.45 Colt

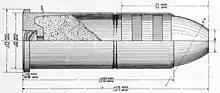
Diagram of .45 Colt U.S. Army "ball cartridge" for Army M1909 revolver, with dimensions in inches.

The .45 Colt was a joint development between Colt's Patent Firearms Manufacturing Company (now known as Colt's Manufacturing Company), of Hartford, Connecticut, and the Union Metallic Cartridge Company (UMC) of Bridgeport, Connecticut. Colt began work on the revolver in 1871, and submitted a sample to the U.S. Army in late 1872. The revolver was accepted for purchase in 1873.